"Weird Paul" Petroskey

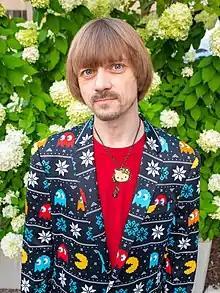
Petroskey in 2019.

"Weird" Paul Petroskey (born November 21, 1970) is a lo-fi musician, Twitch streamer, and YouTube personality in the Pittsburgh, Pennsylvania area. He has been writing and recording music since 1984, and has written or co-written over 700 songs and appeared on over 50 released albums. Petroskey has played as part of an ensemble and has performed in the bands "The Blazing Bulkheads", "The Blissful Idiots" (which later changed their name to "Revenge of the Nerds"), "57 Big End Halos" (Scott Fry) and "The Weird Paul Rock Band".